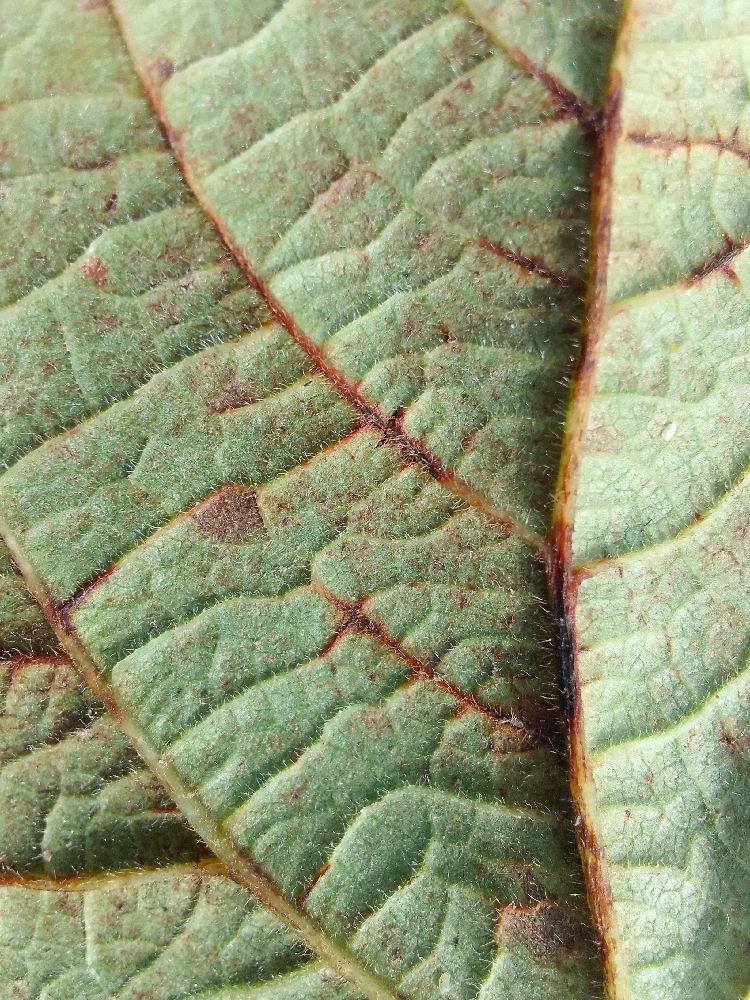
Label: anthracnose